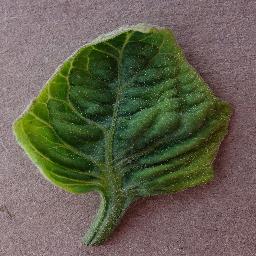
Label: Tomato___Tomato_Yellow_Leaf_Curl_Virus